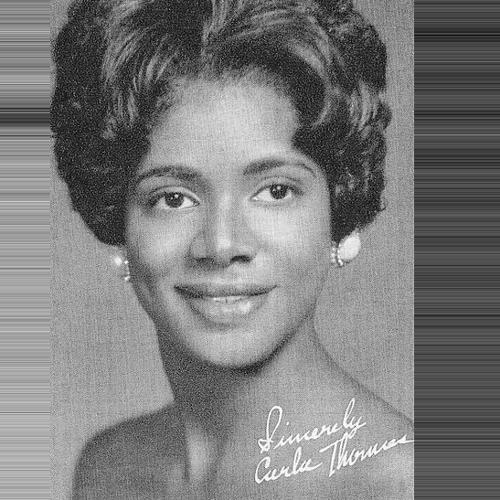
Age: 17